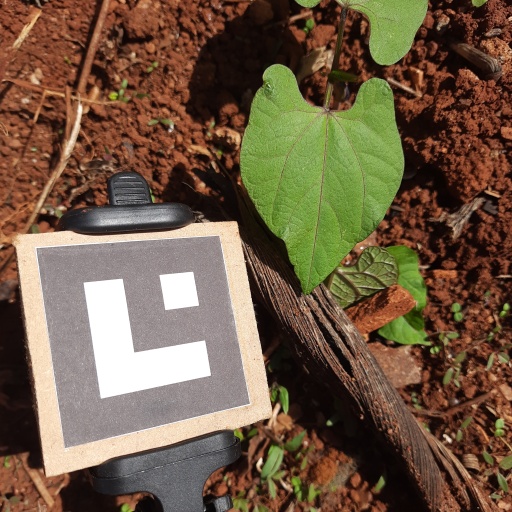
Observations: flat surface, no eating holes, under sunlight